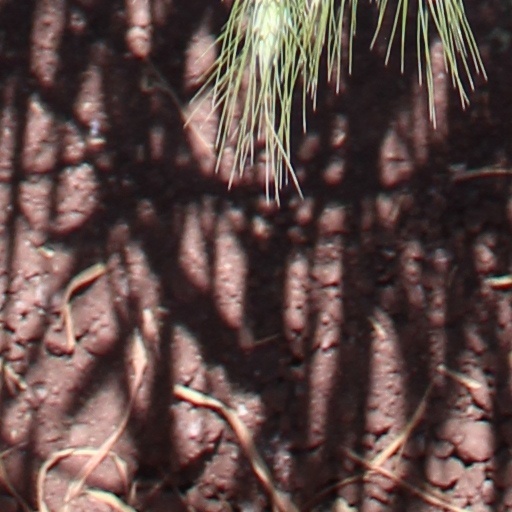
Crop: wheat